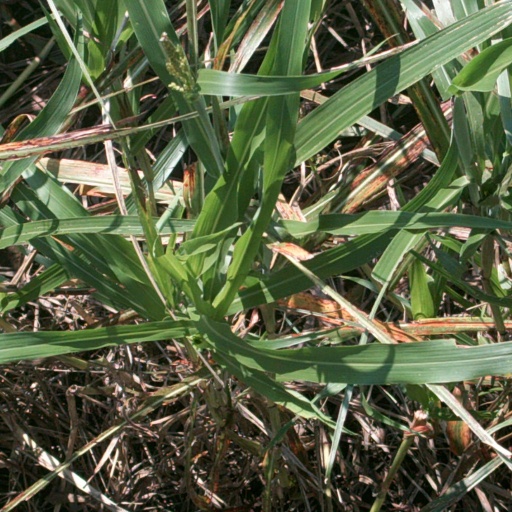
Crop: sorghum